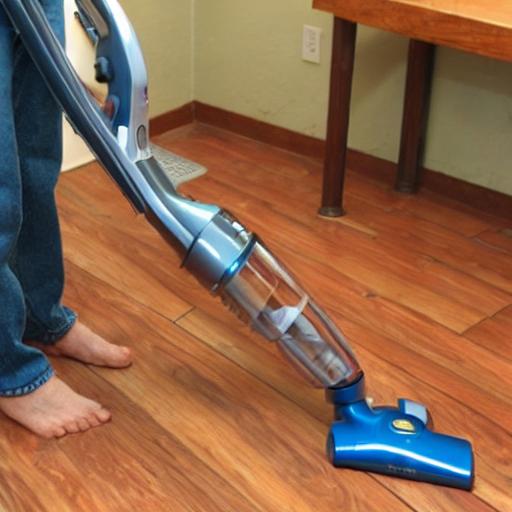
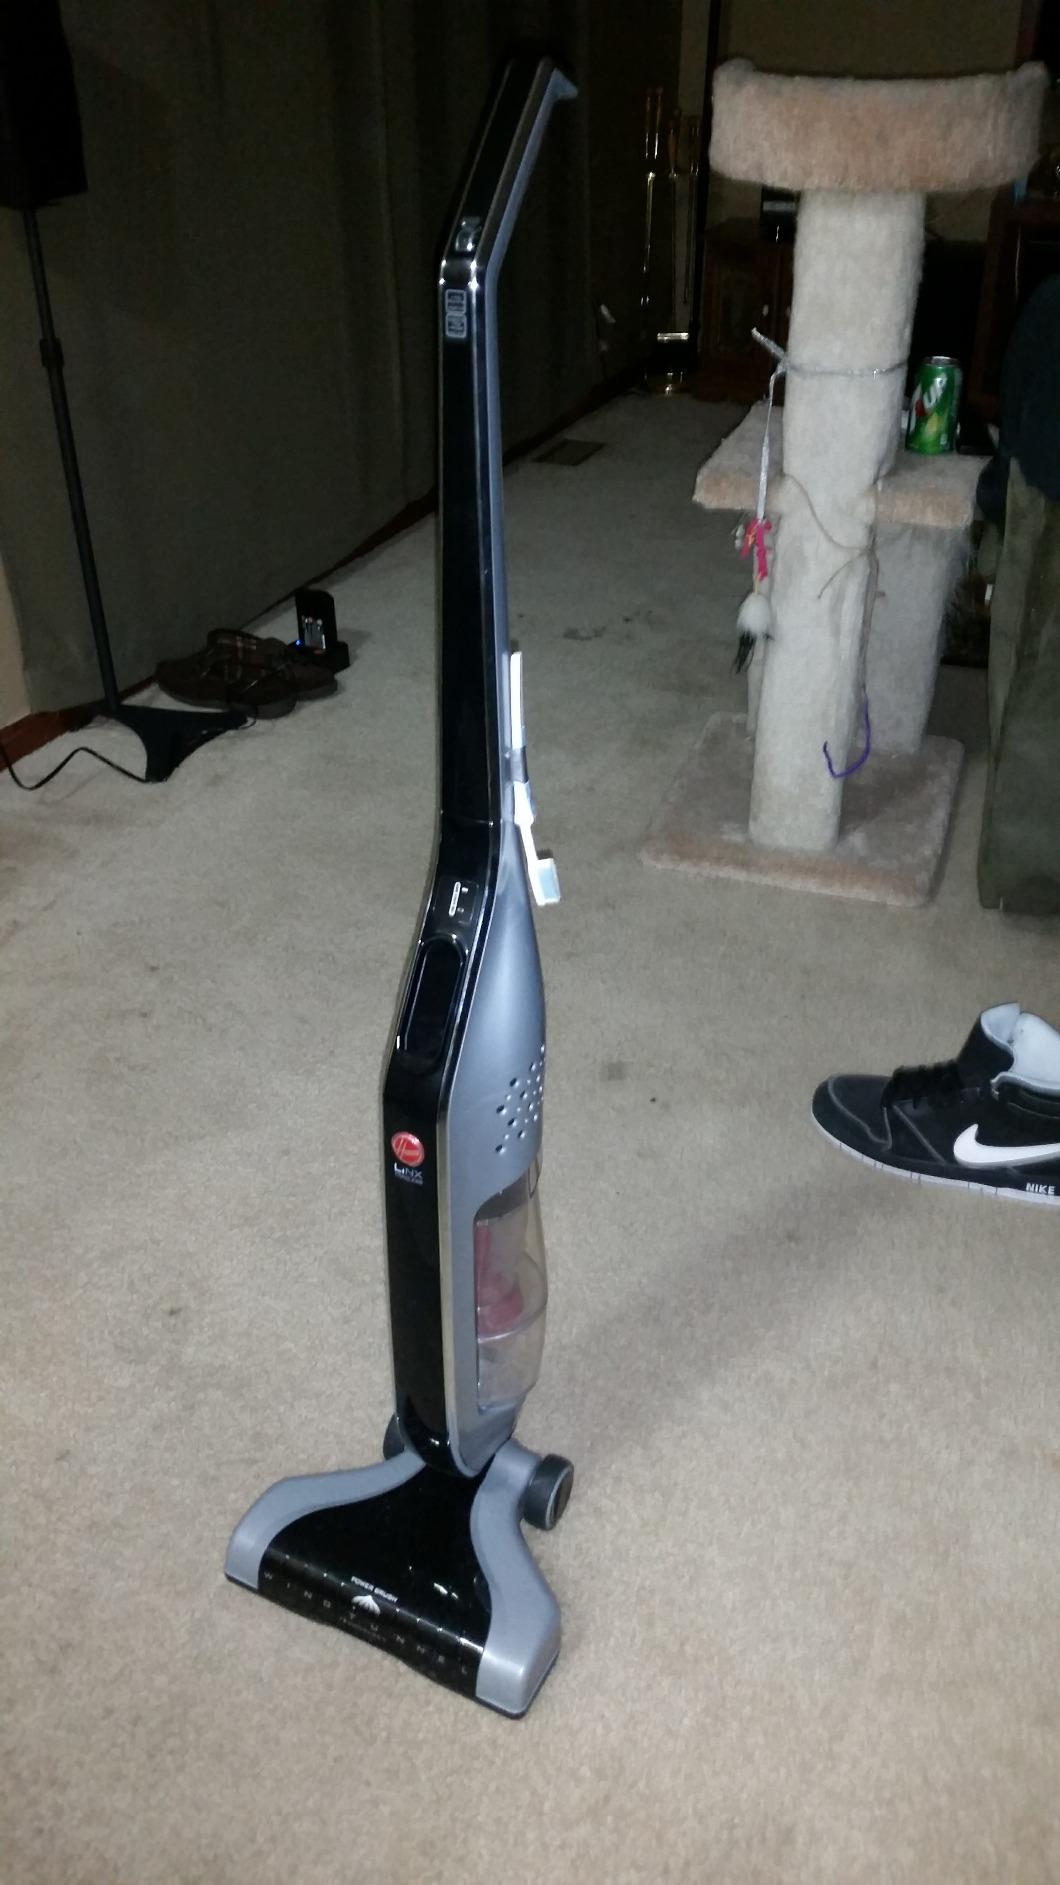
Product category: items_vacuum
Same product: no